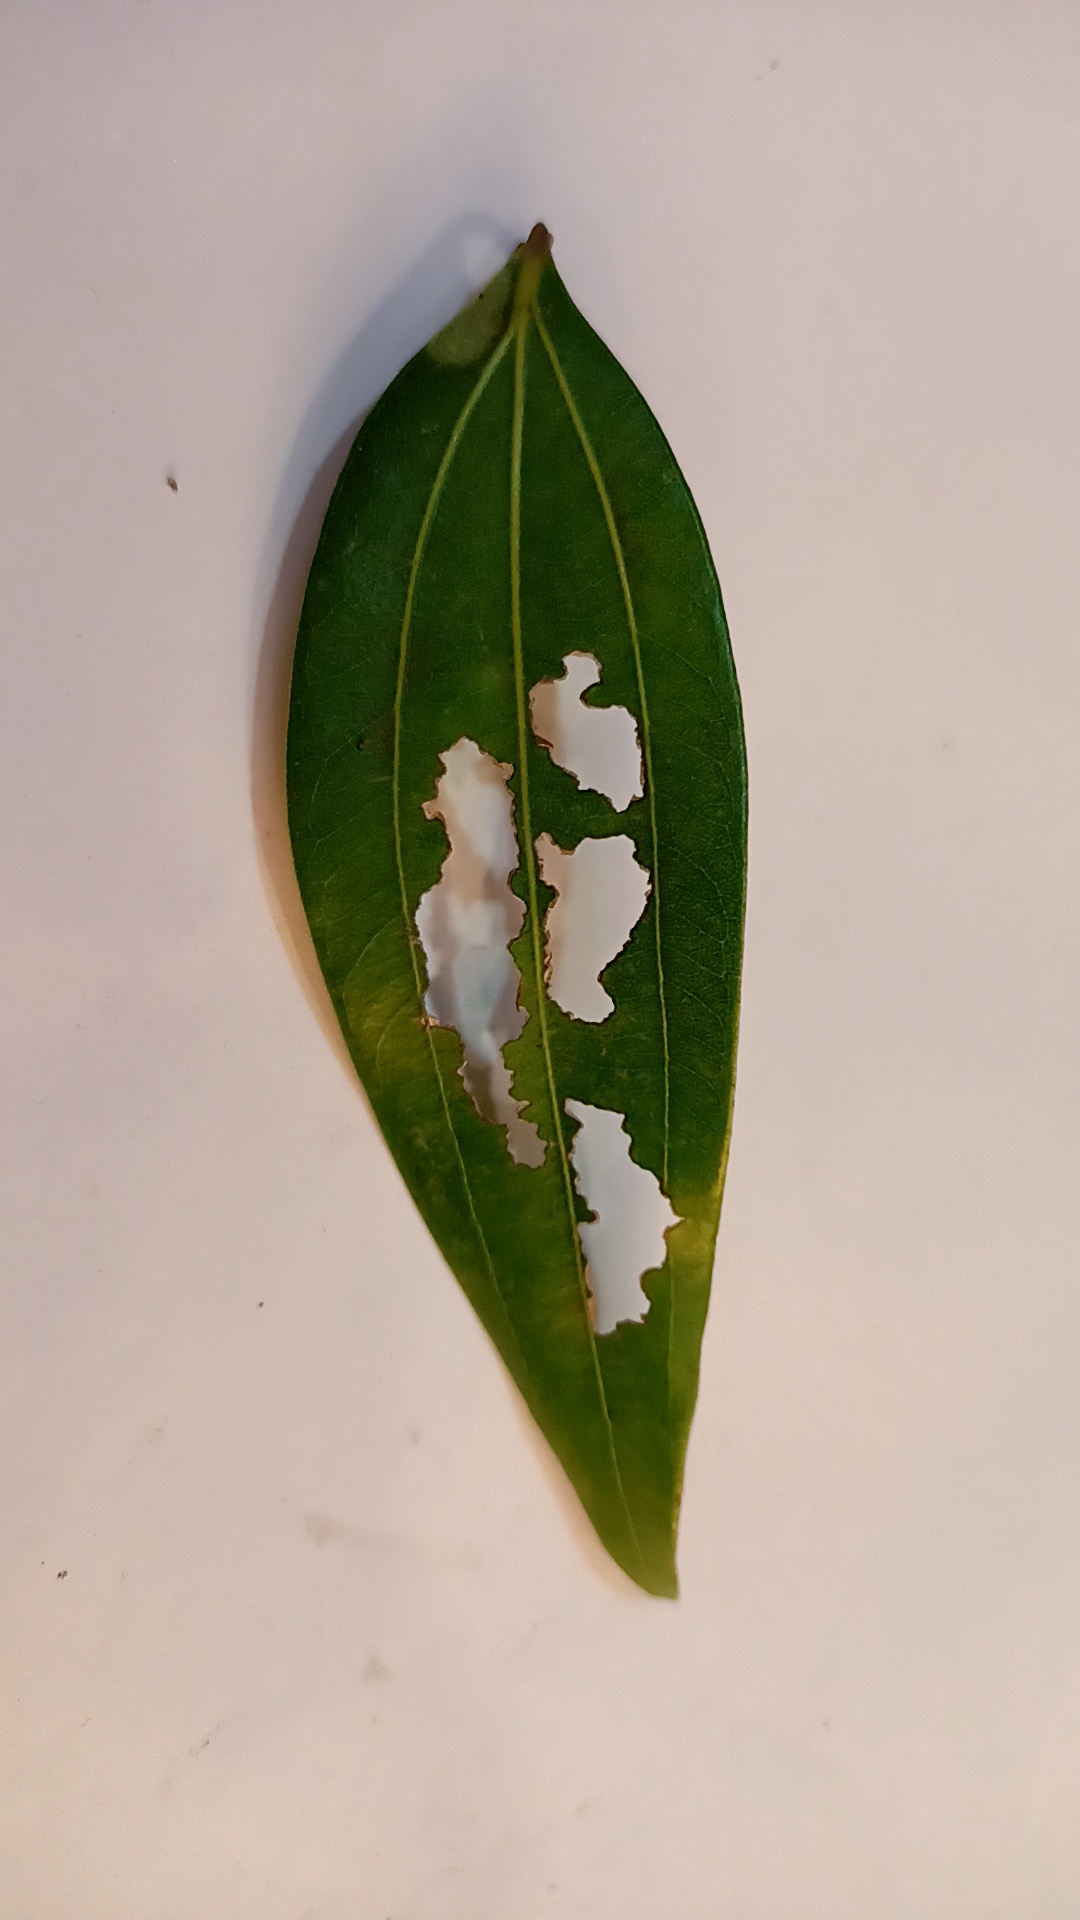
Label: Disease